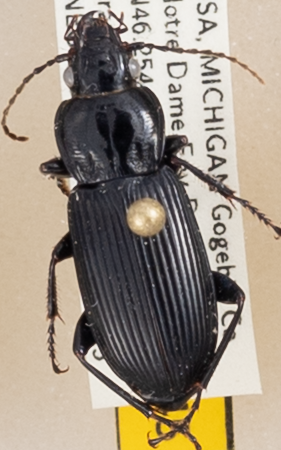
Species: Pterostichus melanarius melanarius
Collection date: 2020-07-15
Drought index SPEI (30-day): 0.218
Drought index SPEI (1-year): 1.45
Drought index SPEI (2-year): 2.09